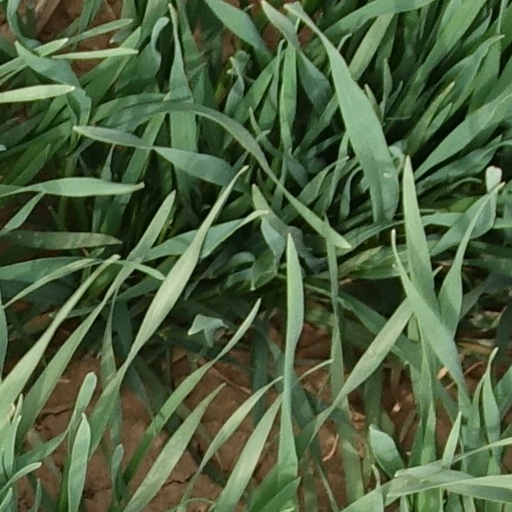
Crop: wheat